Keble Hills

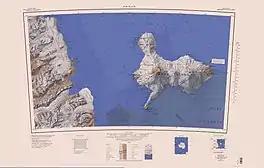
Keble Hills south of Salmon Glacier, beside McMurdo Sound, in extreme south of map

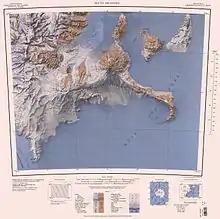
Keble Hills above Garwood Valley in extreme north of map

A prominent, partly ice-covered peak, high, standing at the south side of Salmon Glacier, southwest of Haggerty Hill, on the Scott Coast.